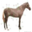
Label: horse